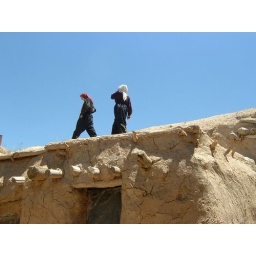
Two Kurdish women against a blue sky